Victor Scheppers

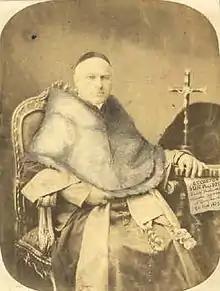
Victor Scheppers

Victor Scheppers was the youngest of four children. His parents were wealthy landowners, his father owned a brewery near Mechelen. Victor attended primary school in Mechelen and then studied in Aalst. His mother died in 1813, his sister in 1815 and his brother in 1817. He took over the management of the brewery. He made several pilgrimages to the Shrine de Notre Dame de Montaigu before deciding to become a priest. Scheppers was ordained in 1832 and celebrated his first Mass at the Cathedral of Mechelen.